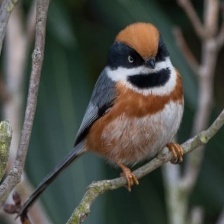
Species: BLACK THROATED BUSHTIT
Scientific name: AEGITHALOS CONCINNUS